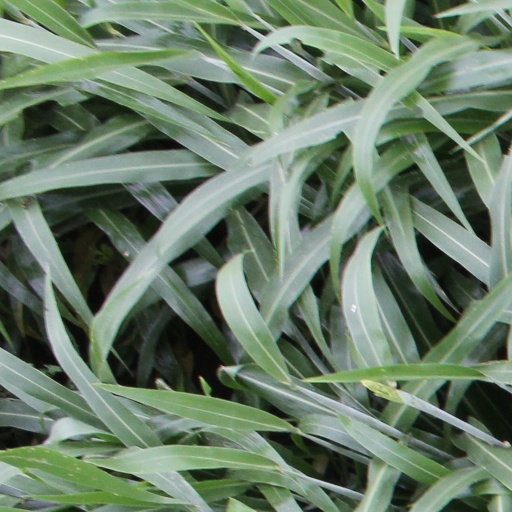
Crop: sorghum